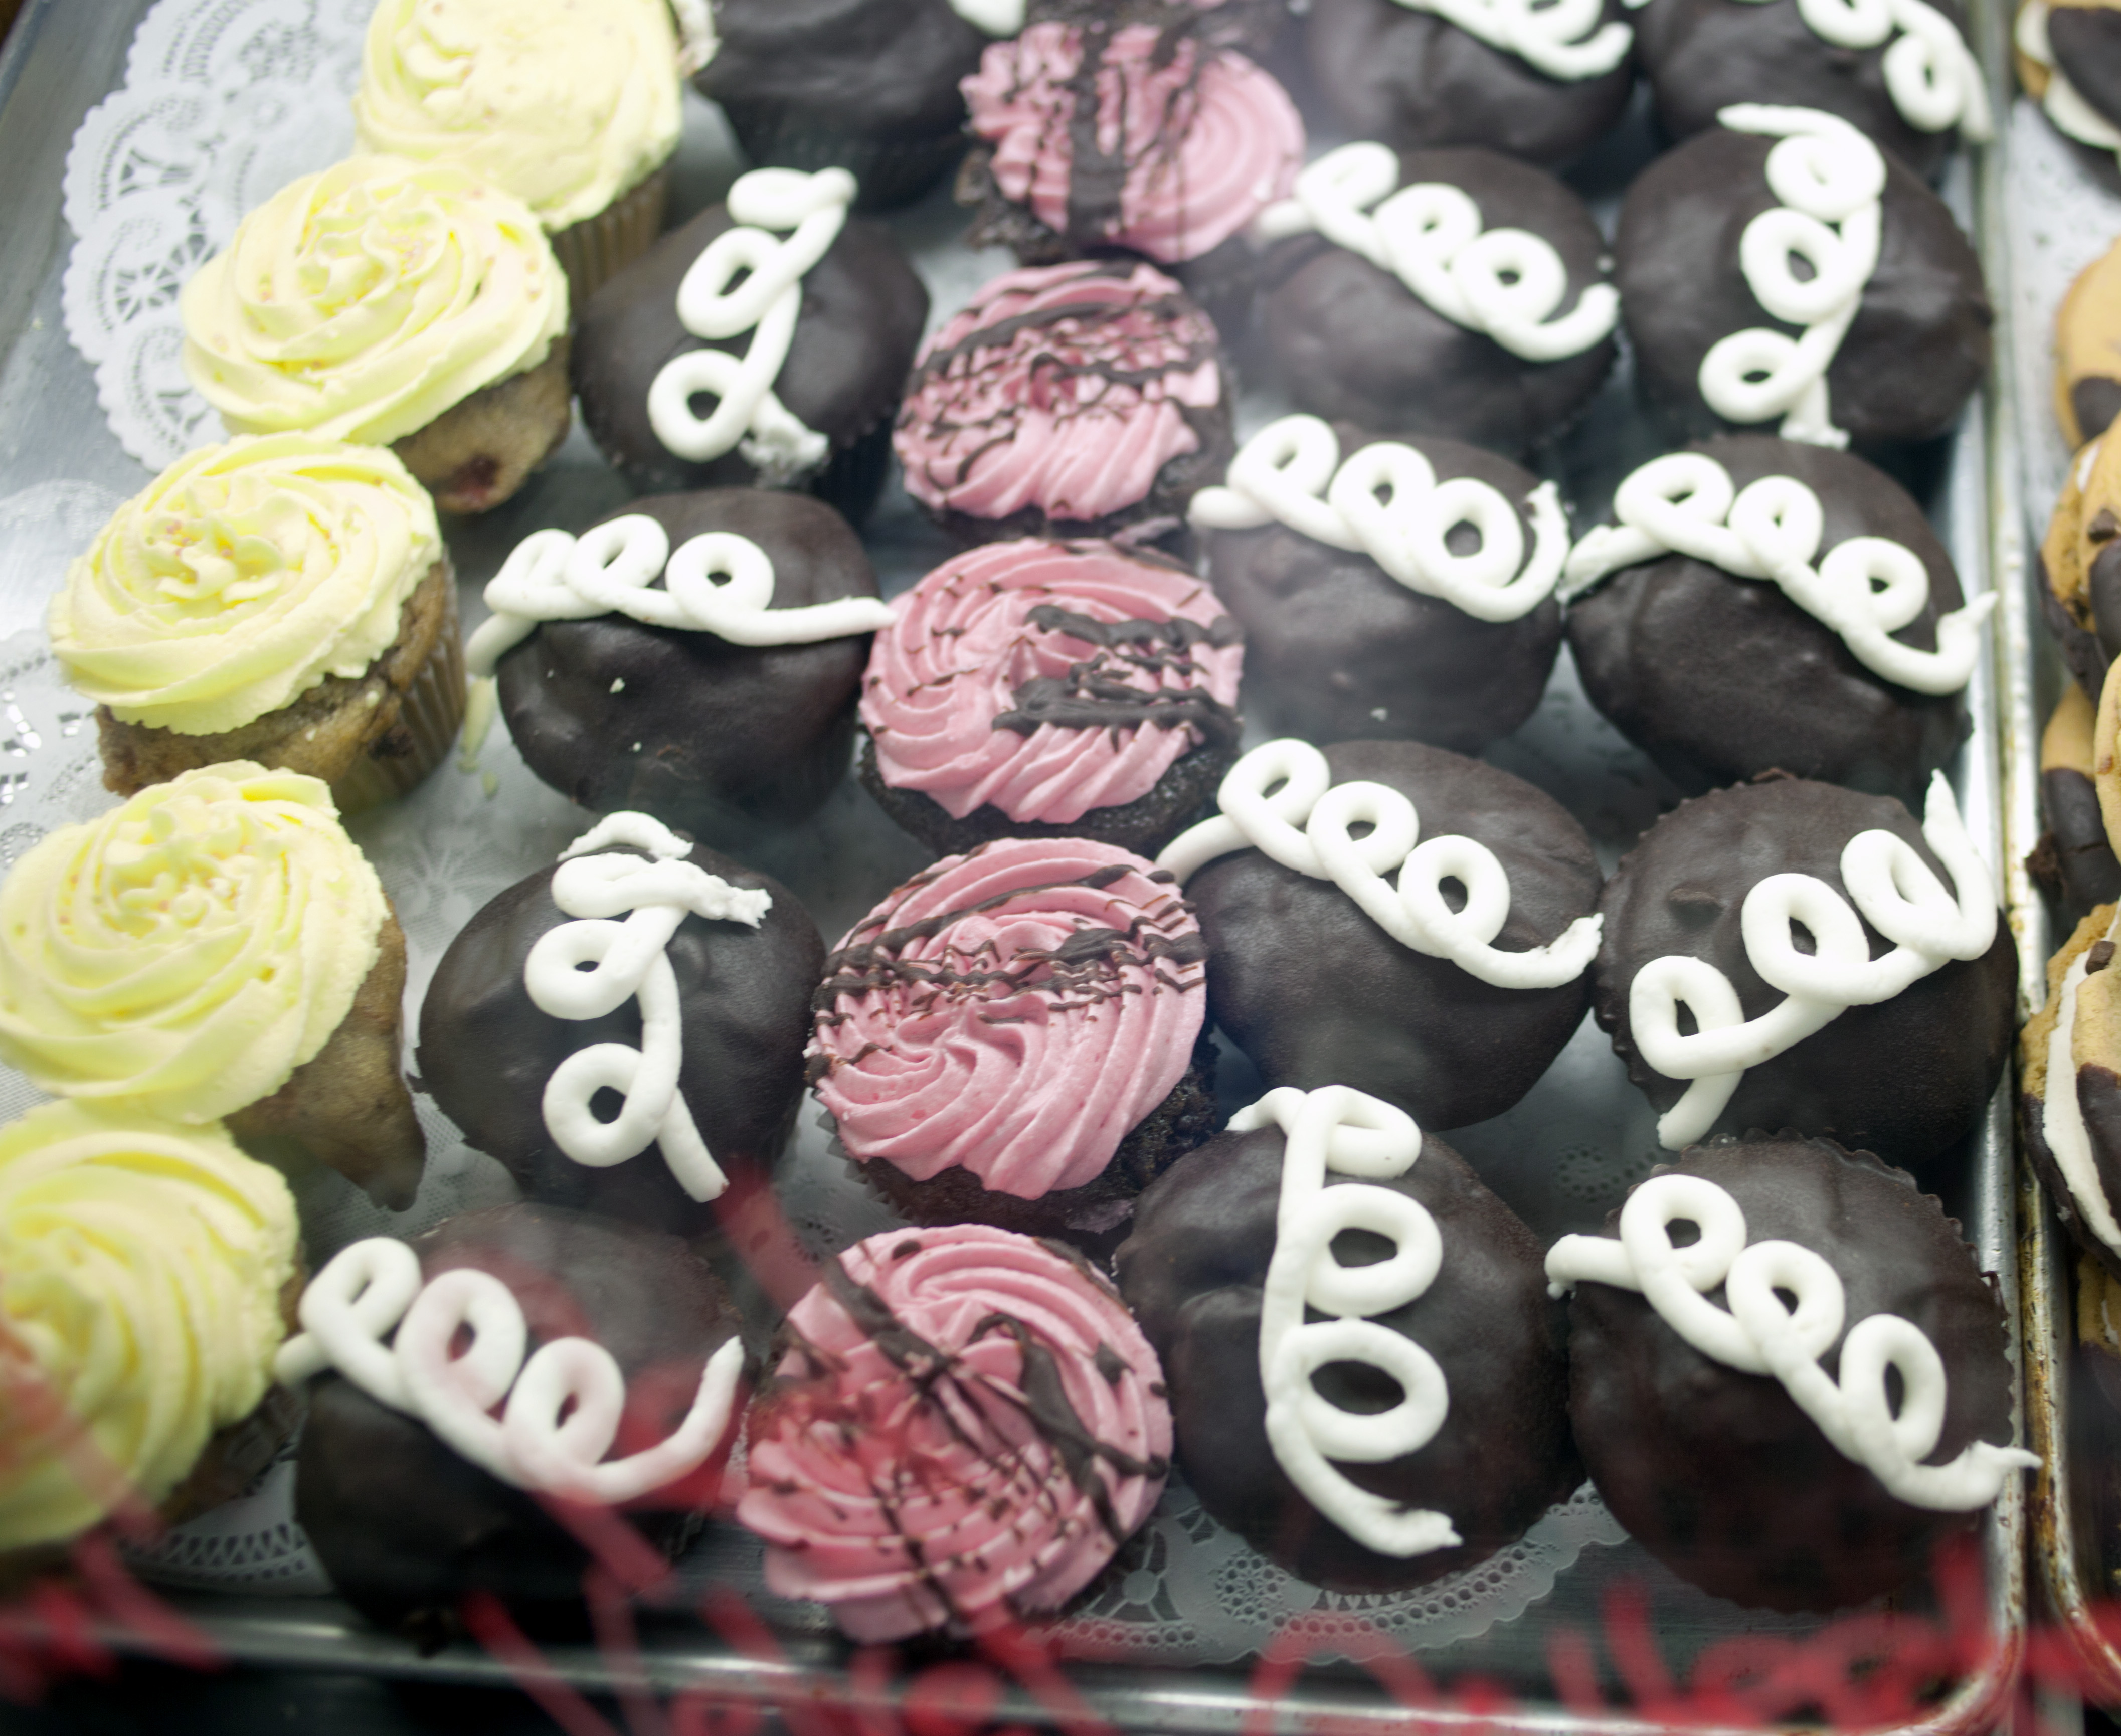
flower, food, bead, dessert, california, cake, baked, art, icing, vegan, cupcakes, midtown, sacramento, sugarplum, fashion accessory, snack food